Joseph Edward Woodall

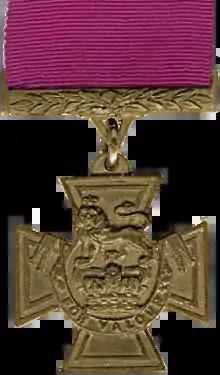

Joseph Edward Woodall VC (1 June 1896 – 2 January 1962) was an English recipient of the Victoria Cross, the highest and most prestigious award for gallantry in the face of the enemy that can be awarded to British and Commonwealth forces.